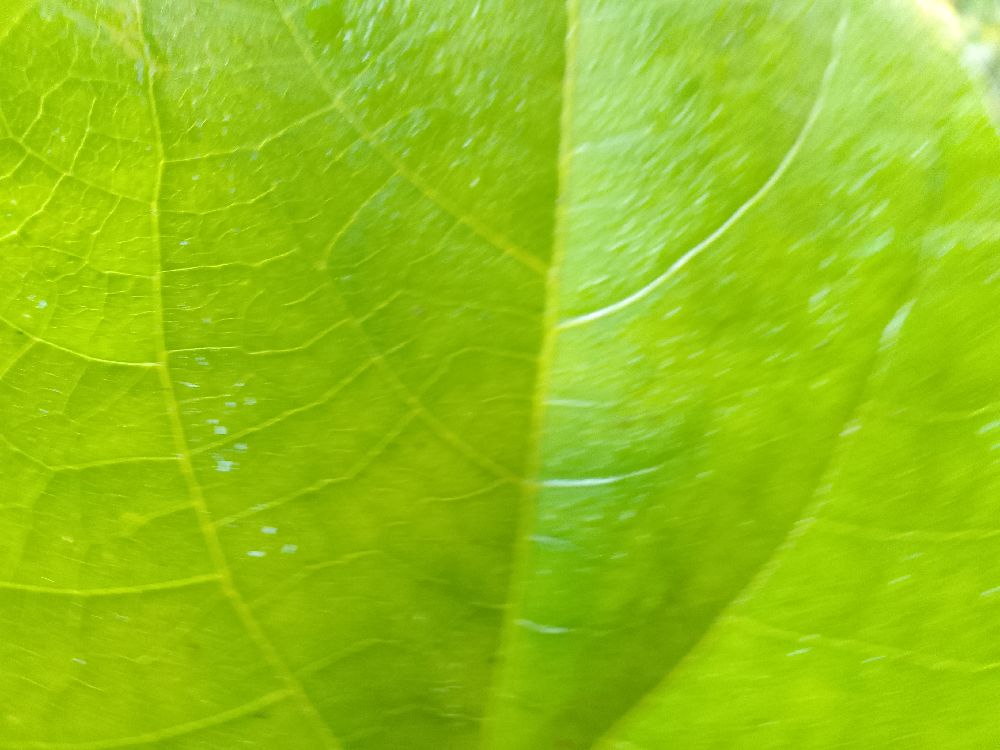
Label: healthy